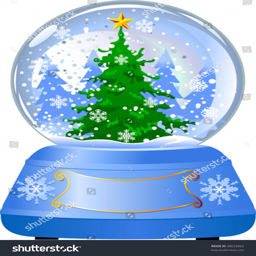
snow globe with a christmas tree inside on white background .